Christ Church, Lichfield

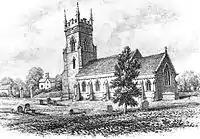
The church as built by Johnson

Building work on Christ Church began in 1844 and was completed in 1847 when the church was consecrated. The church would be the first new parish church in Lichfield since medieval times. The growing population in the west of the city brought the need to build a new church to serve the community in that area.